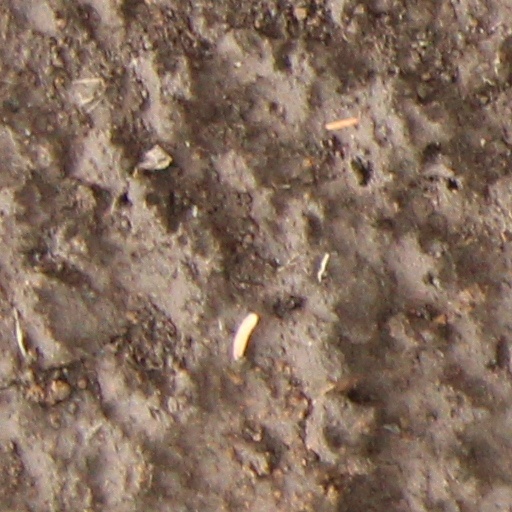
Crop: wheat